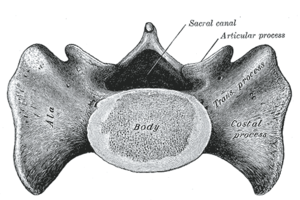
Le sacrum, chez les vertébrés terrestres, est un os impair, médian et symétrique, formé de la soudure des vertèbres sacrées ou sacrales. Il a une forme pyramidale, dont la base crâniale est appelée le promontoire sacré ; la pointe de la pyramide s'appelant l'apex.